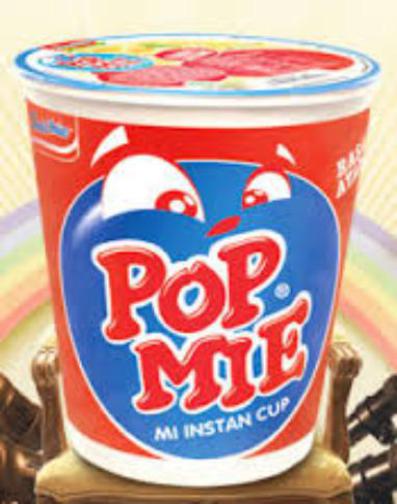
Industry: Food